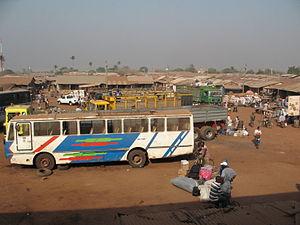
Site du marché de Yendi en Région du Nord, Ghana
Yendi est la seconde ville de la Région du Nord. C'est également la capitale du pays Dagbon et le siège du diocèse de Yendi, qui dépend de l'archidiocèse de Tamale.